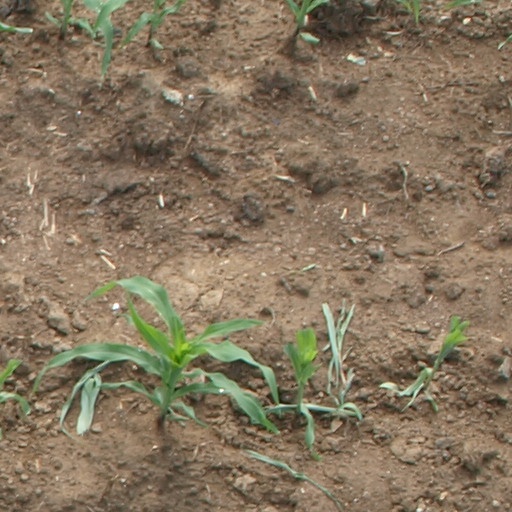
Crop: maize; corn